Prelude to the Iraq War

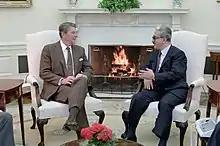
Ronald Reagan hosts then-Iraqi foreign minister Tariq Aziz of the Saddam Hussein administration at the White House, 1984

The U.S. provided critical battle planning assistance at a time when U.S. intelligence agencies knew that Iraqi commanders would employ chemical weapons in waging the war, according to senior military officers with direct knowledge of the program. The U.S. carried out this covert program even as it publicly condemned Iraq for its use of poison gas, especially after Iraq attacked Kurdish villagers in Halabja in March 1988. According to Iraqi documents, assistance in developing chemical weapons was obtained from firms in many countries, including the United States, West Germany, the Netherlands, the United Kingdom, and France. A report stated that Dutch, Australian, Italian, French and both West and East German companies were involved in the export of raw materials to Iraqi chemical weapons factories.